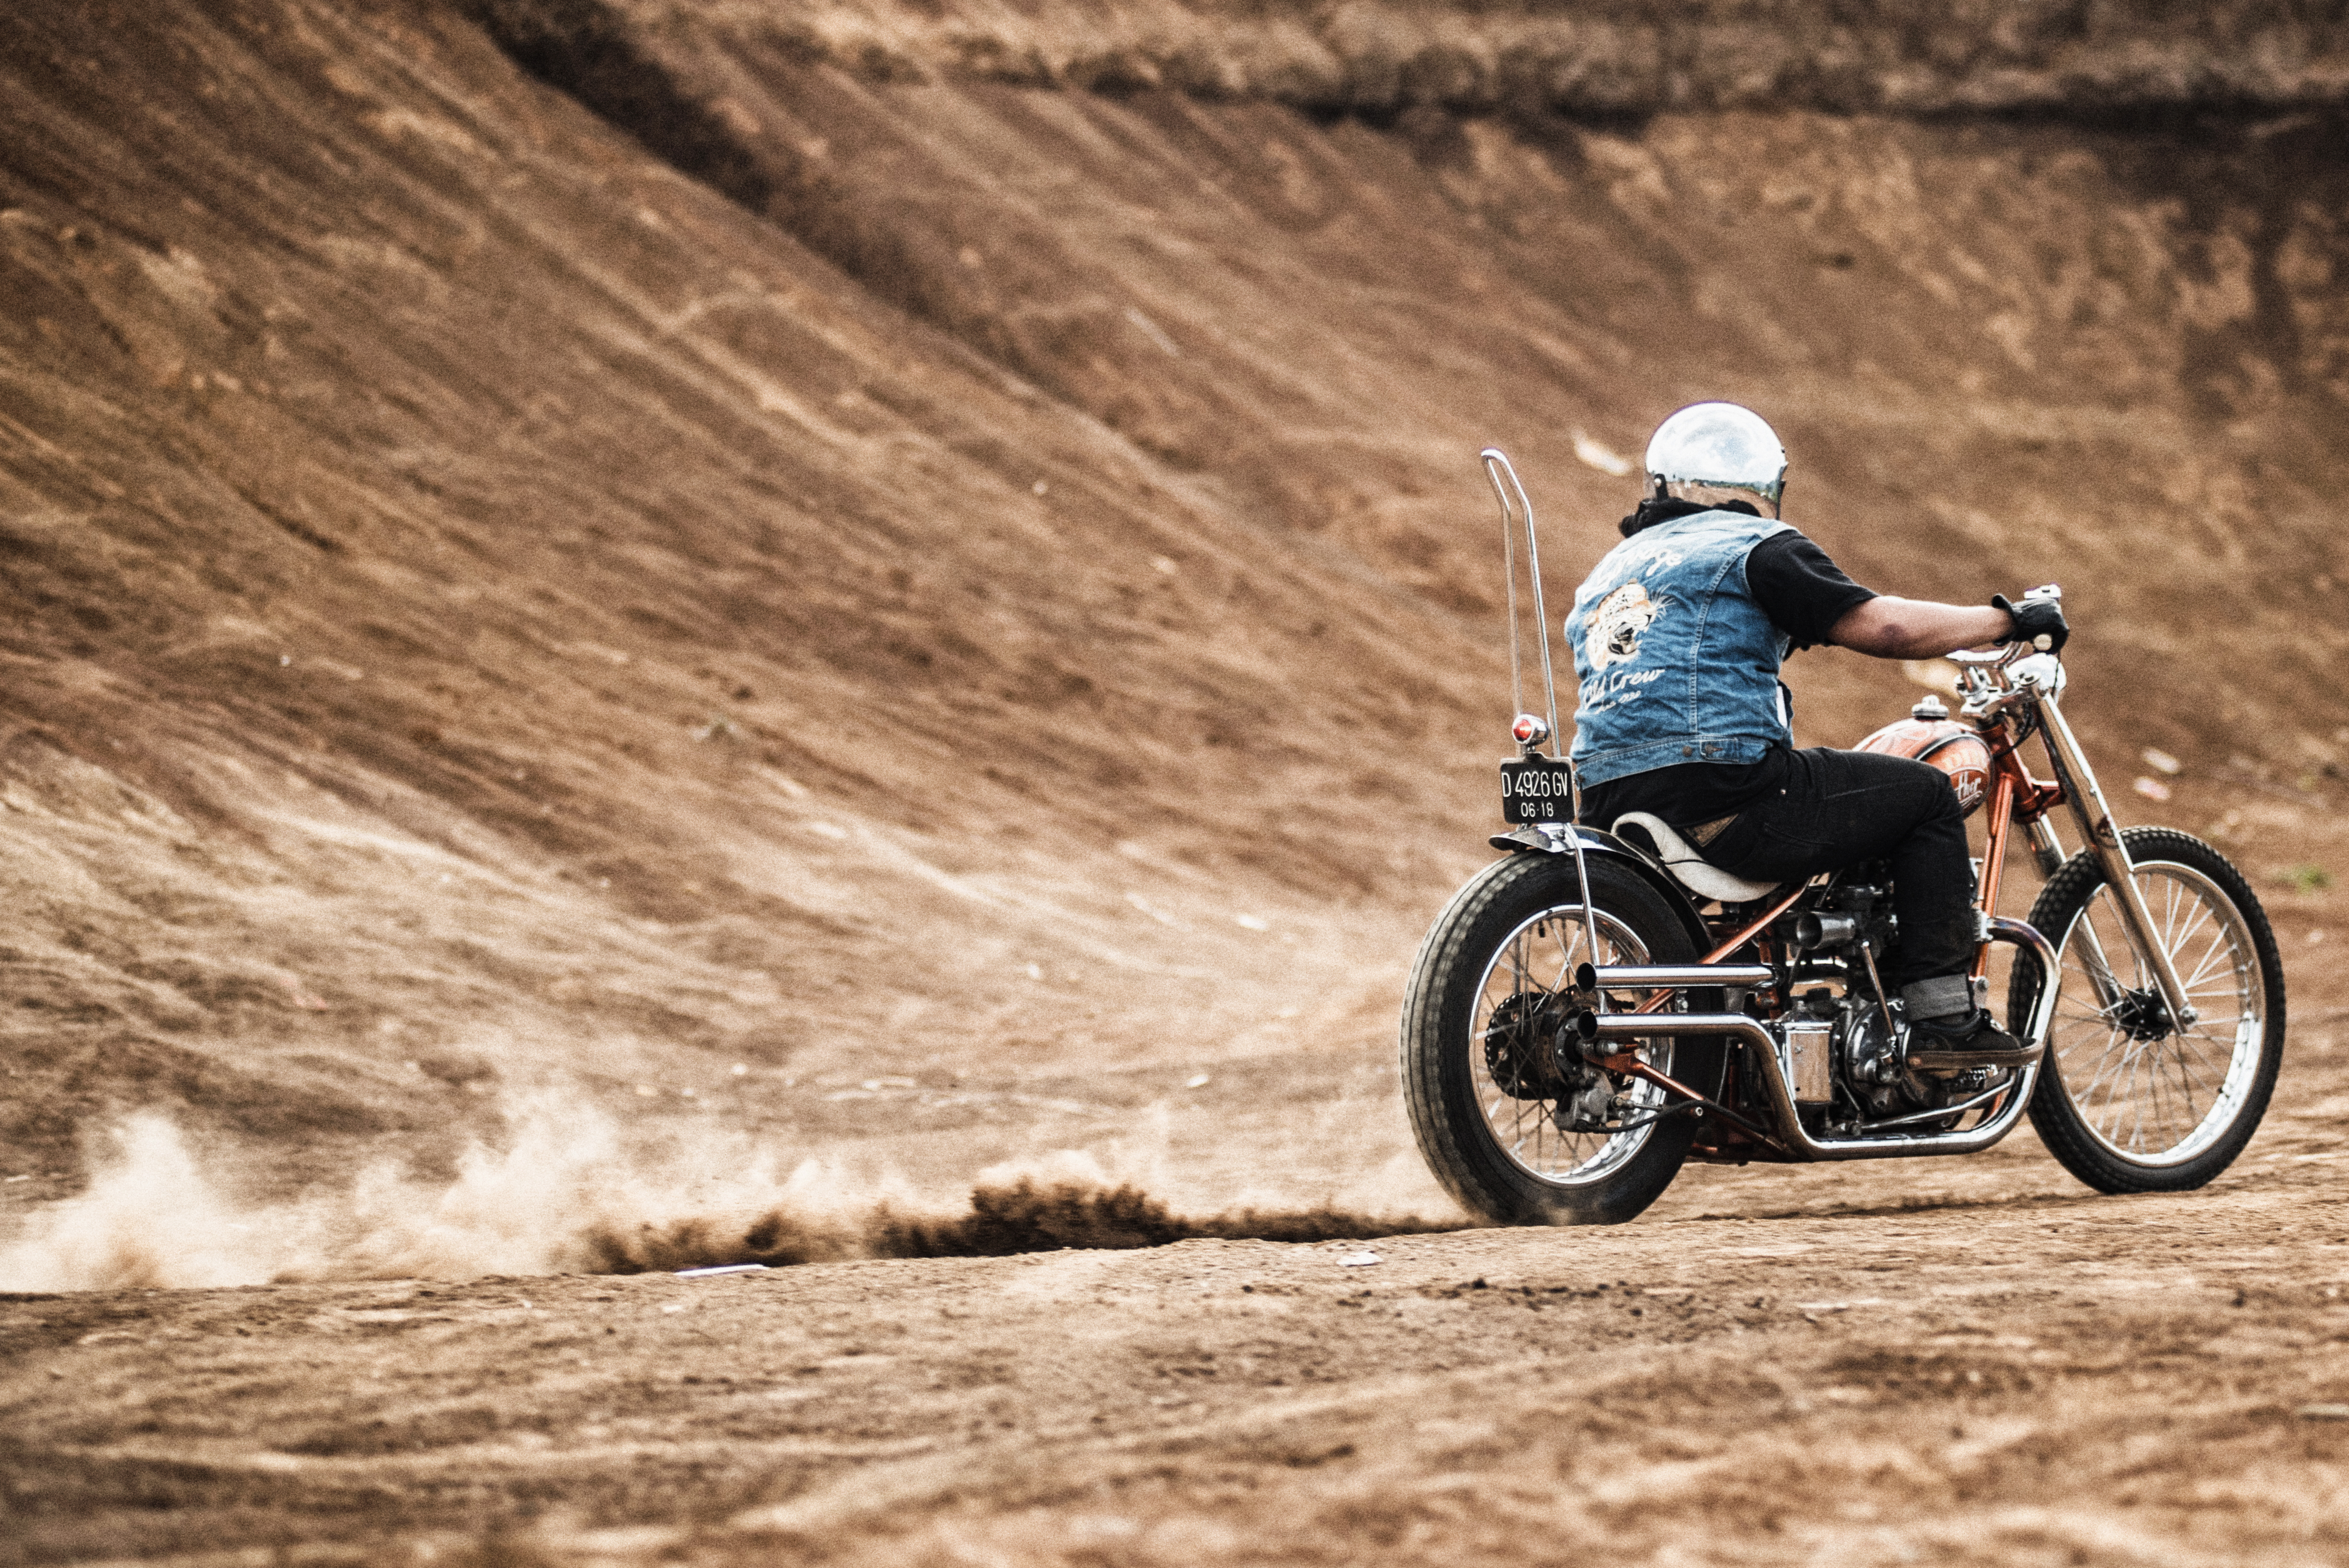
sand, car, vintage, bicycle, bike, transportation, vehicle, motorcycle, motocross, soil, extreme sport, motorbike, mountain bike, racing, mountain biking, land vehicle, off roading